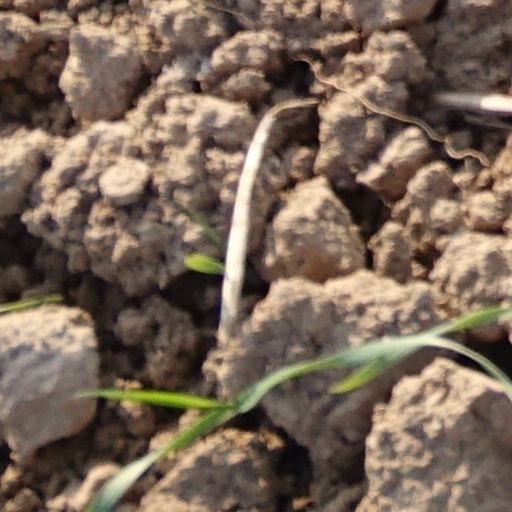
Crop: wheat